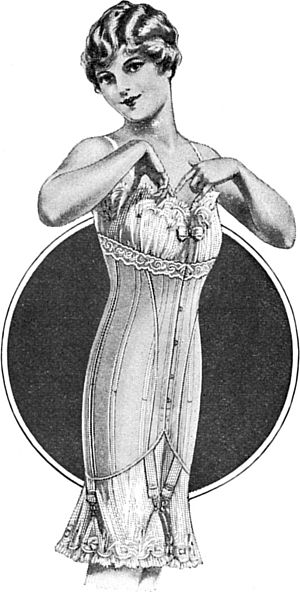
Undertøj / Typer / Andre typer
Reklame for undertøj, 1917
Undertøj er beklædningsgenstande, som bæres direkte på kroppen. Undertøjet beskytter det ydre tøj mod at blive snavset af sved, urin, sæd, afføring og andre kropsafsondringer. Det sikrer blufærdigheden og støtter og former kroppen. Undertøj med lange ærmer og ben hjælper med at holde varmen, mens andet undertøj primært bruges i seksuel sammenhæng eller af religiøse årsager. Undertiden bruges T-shirt eller shorts som undertøj, mens undertøj bruges som nattøj eller svømmetøj.